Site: brandenburg
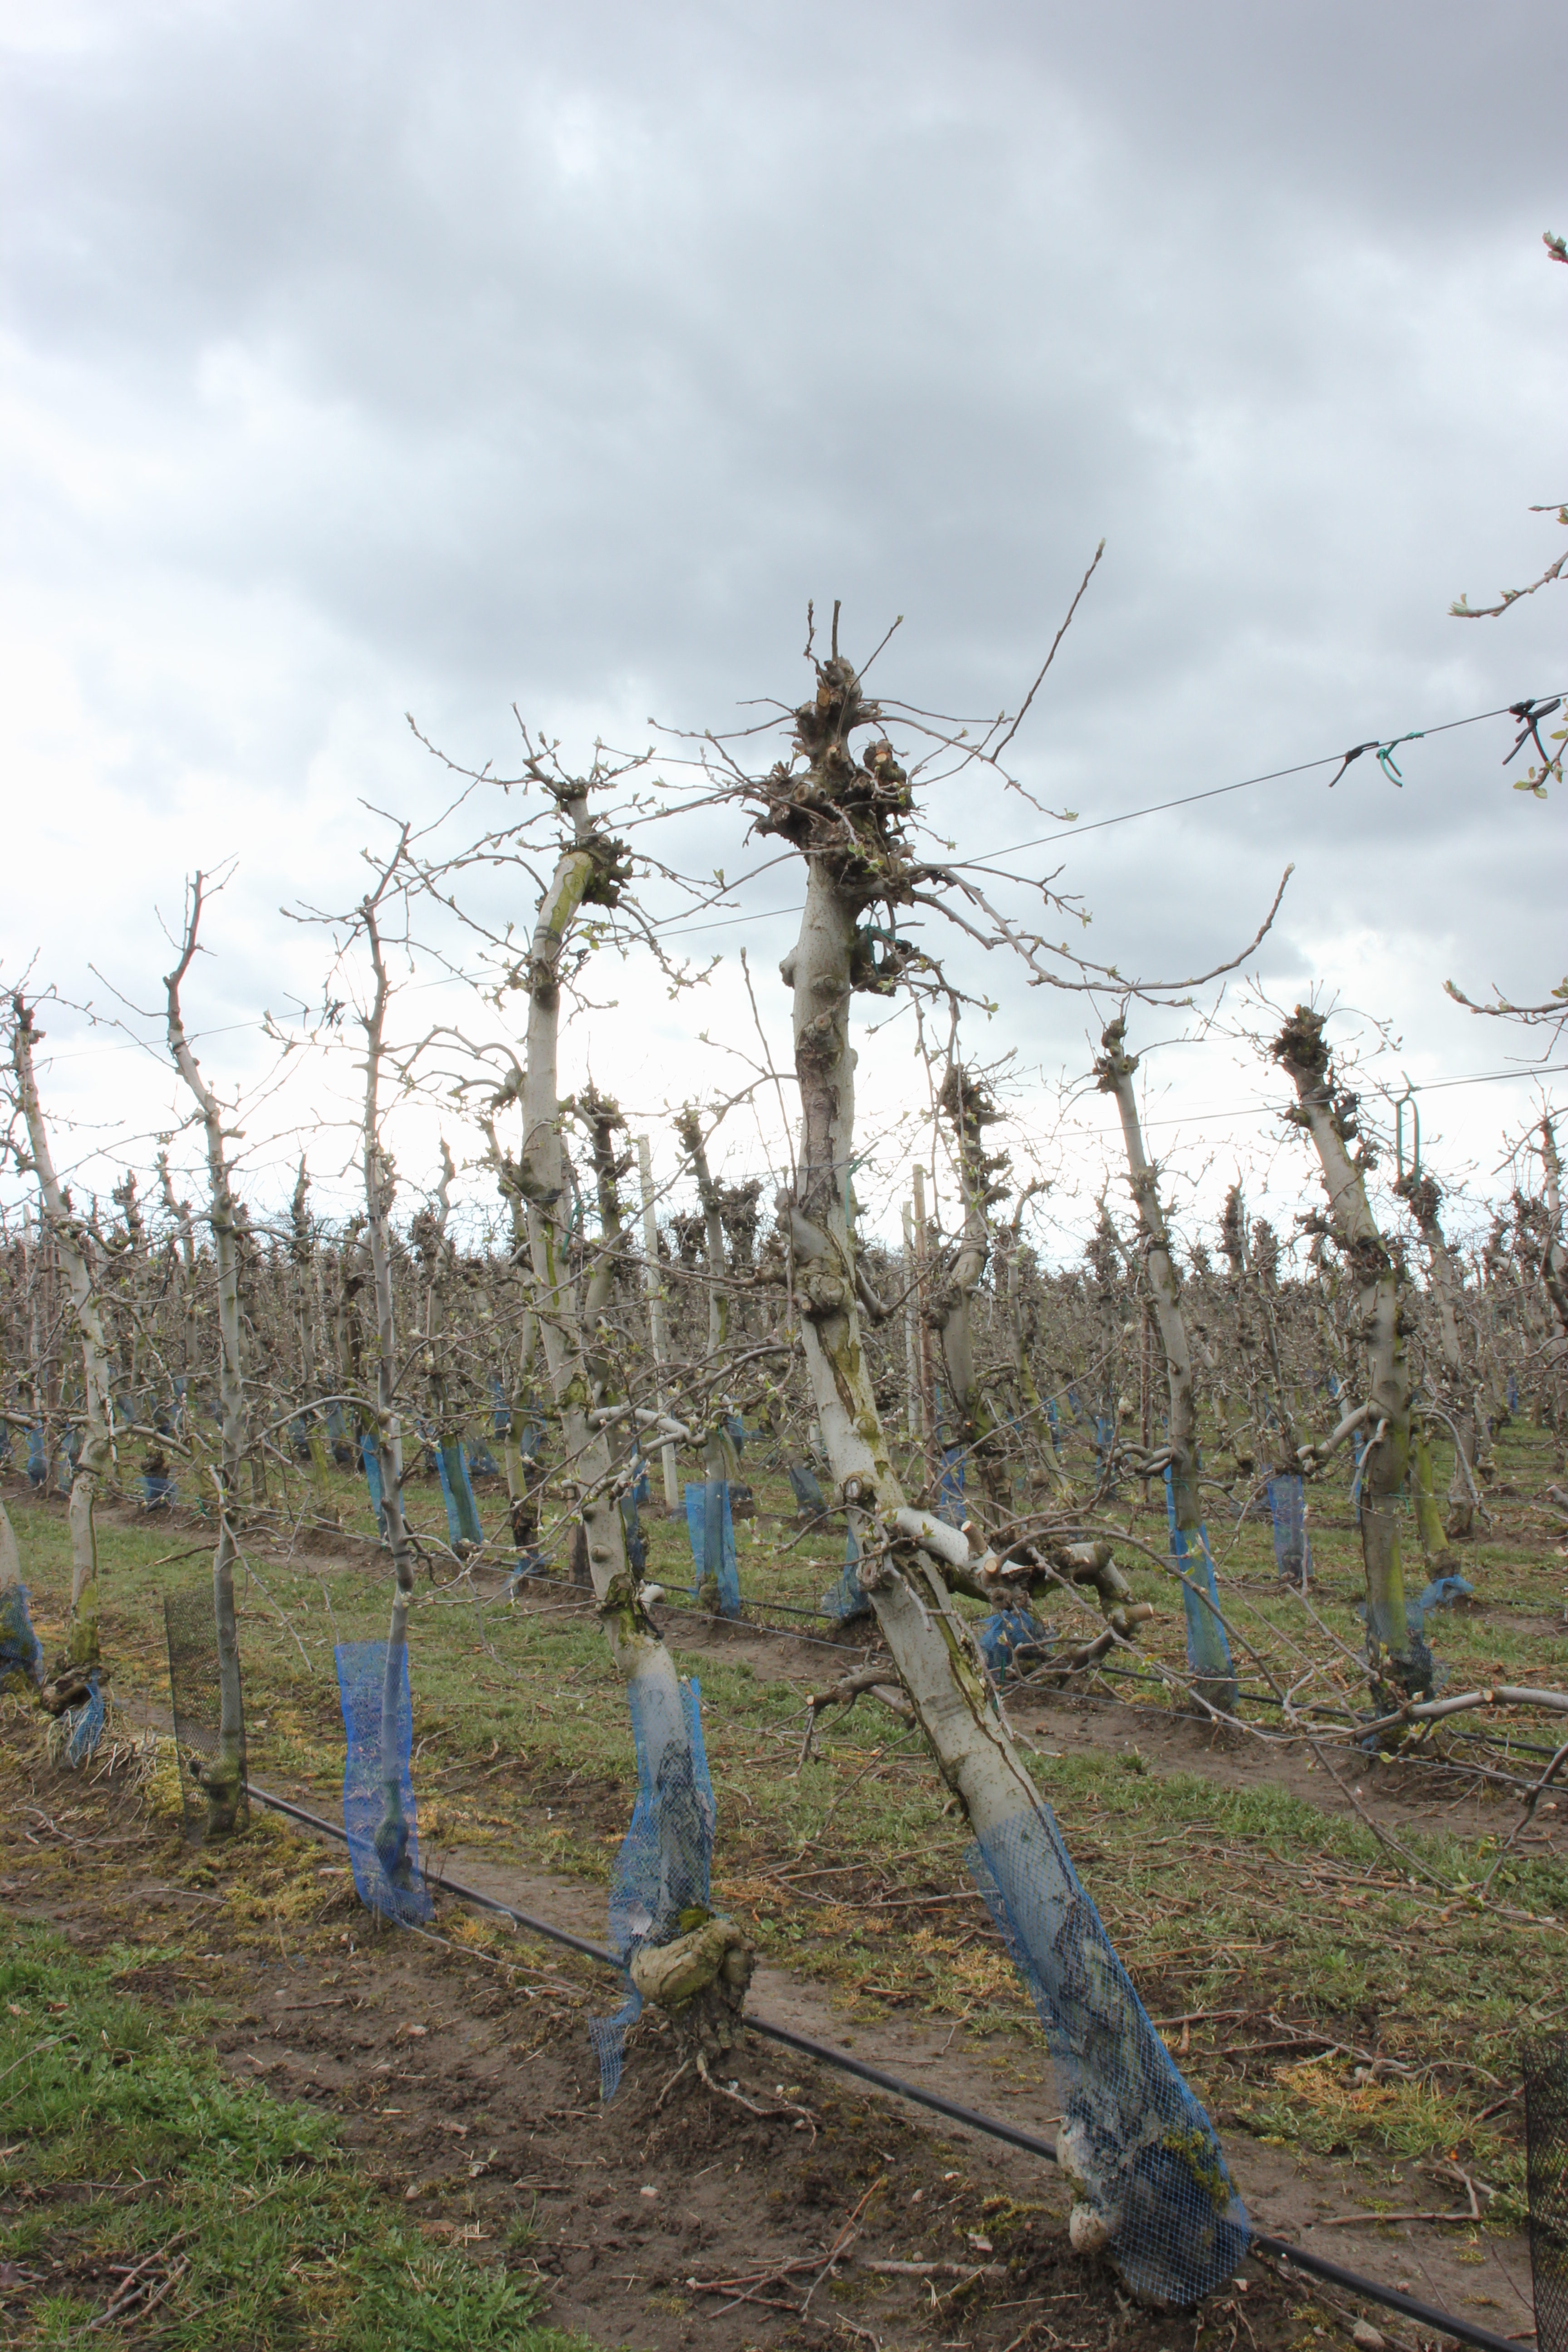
Growth stage (BBCH 55): Inflorescence emergence